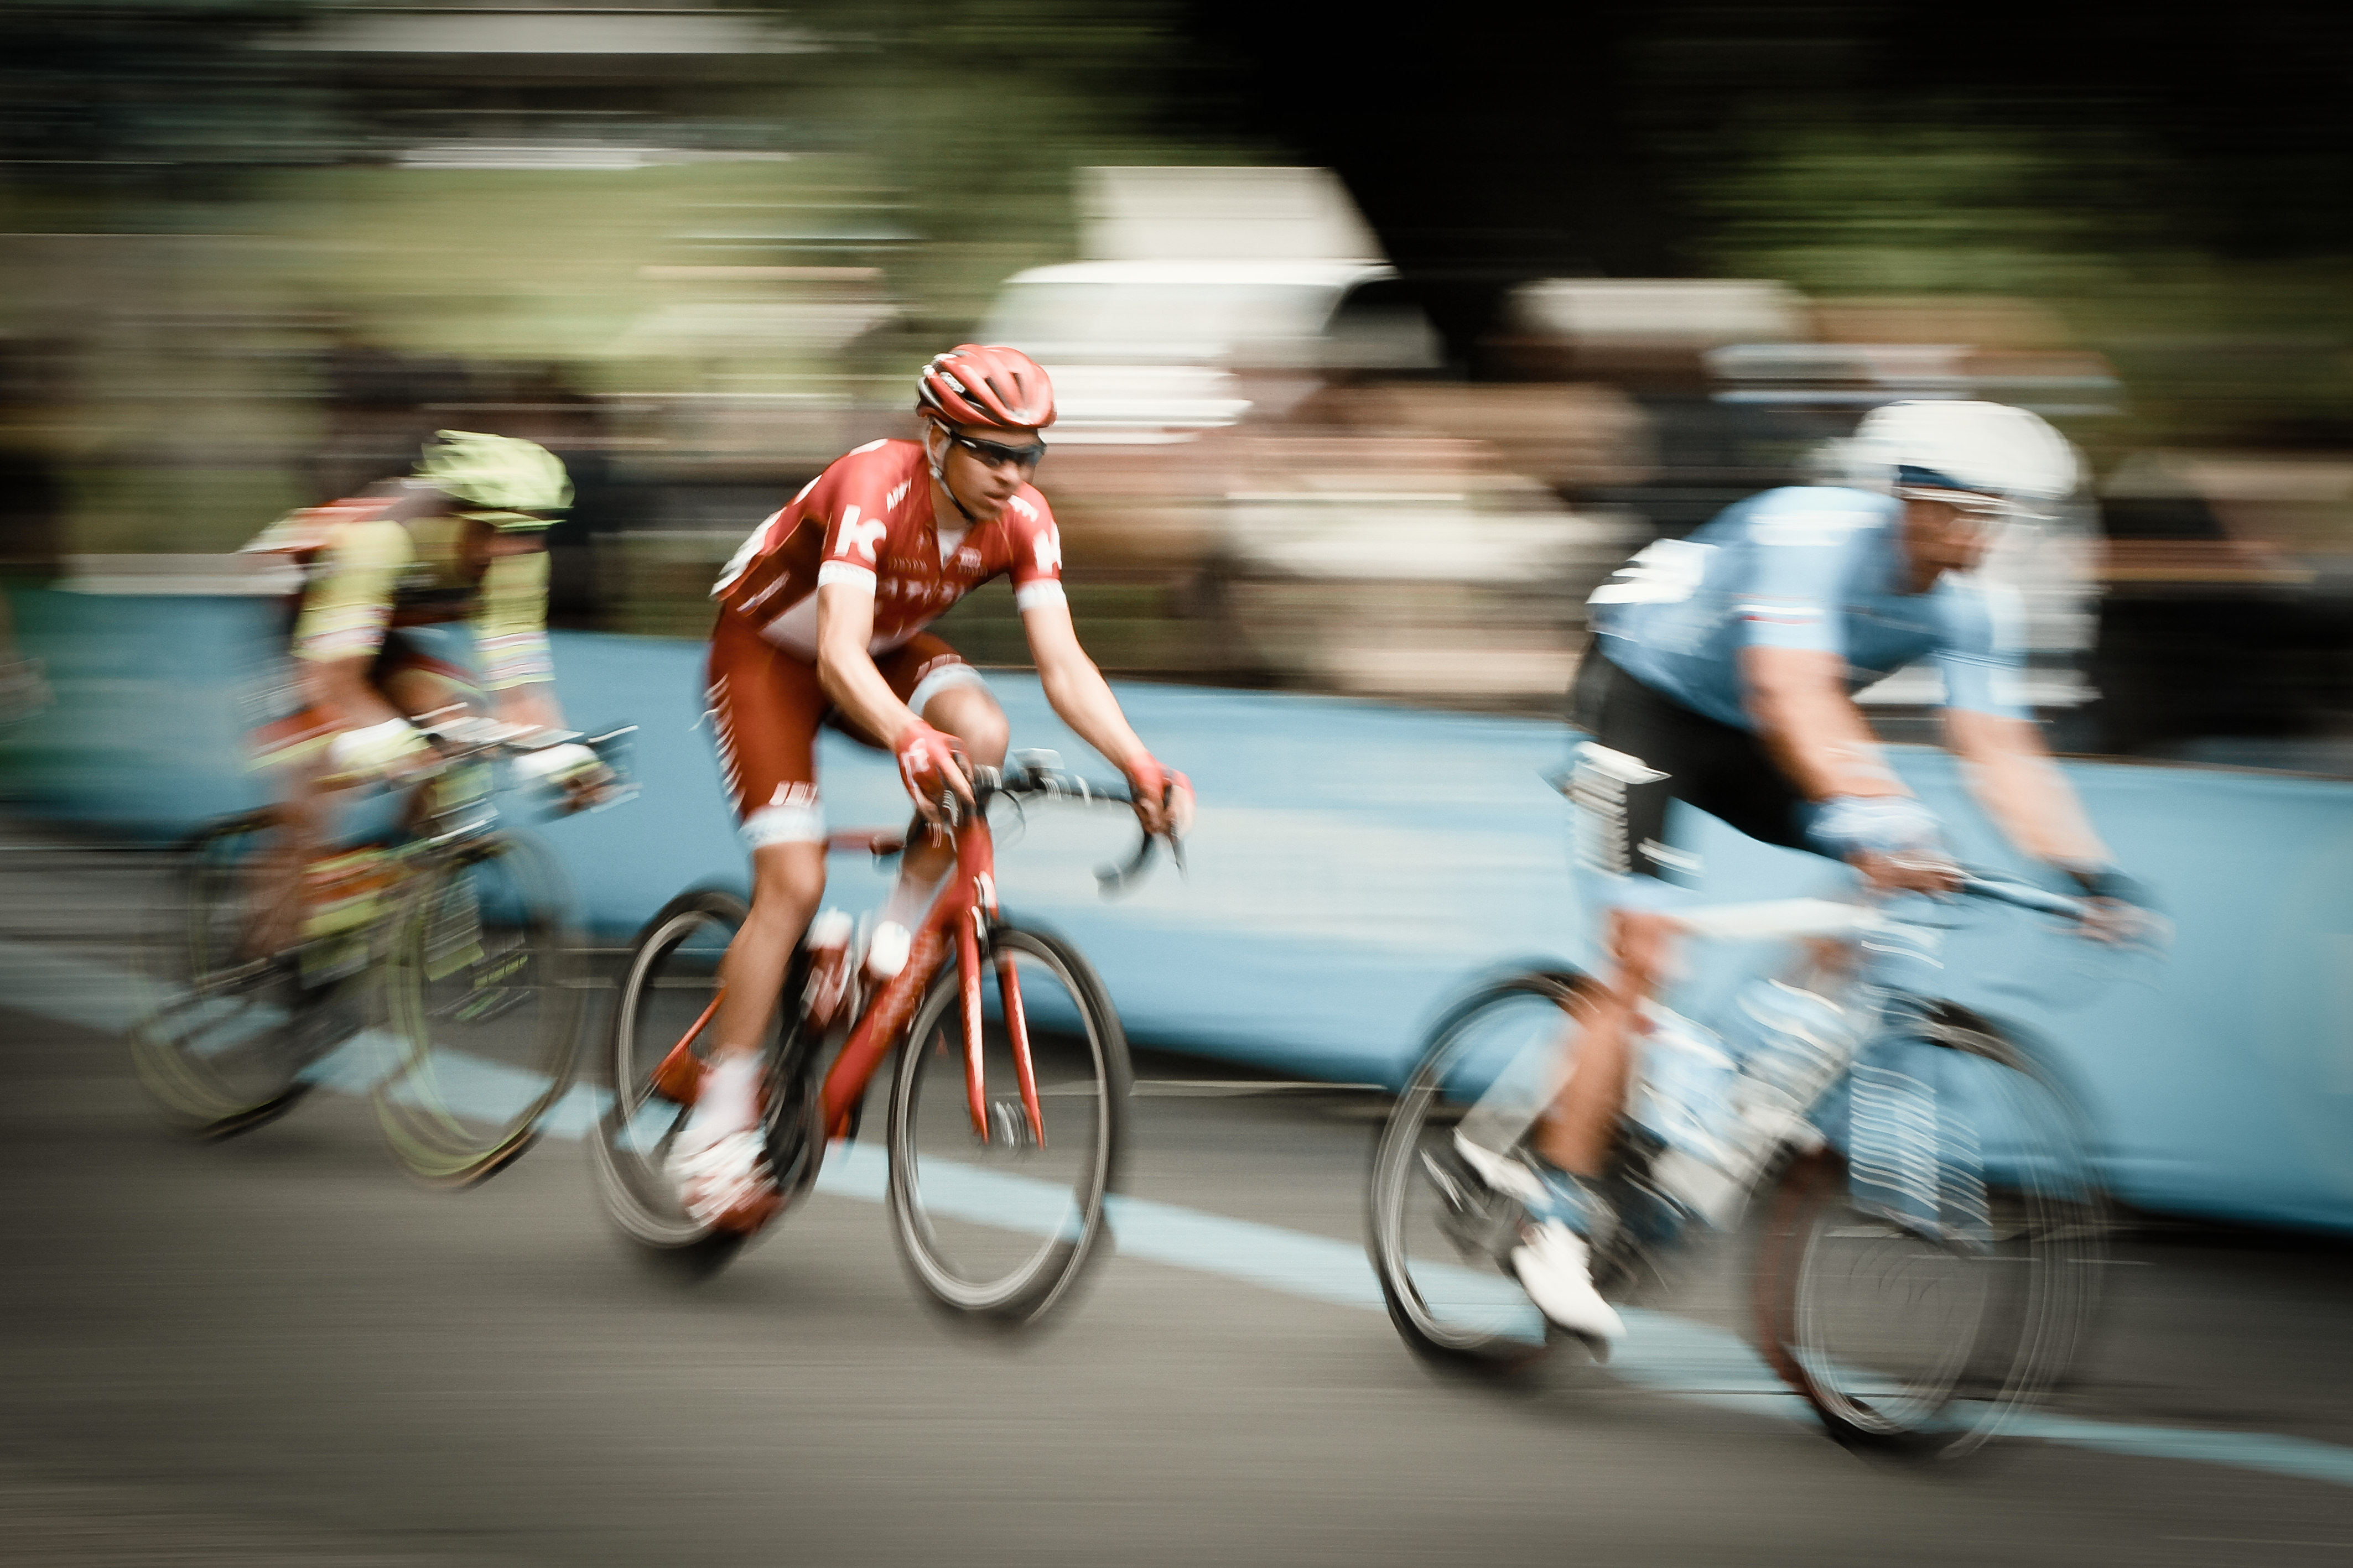
road bicycle, cycling, road cycling, bicycle, cycle sport, sports, road bicycle racing, bicycle racing, vehicle, racing bicycle, cyclo cross bicycle, keirin, endurance sports, sports equipment, race, cyclo cross, racing